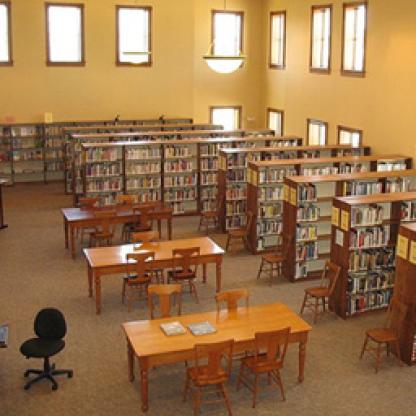
Scene: Indoor